Feminist rhetoric

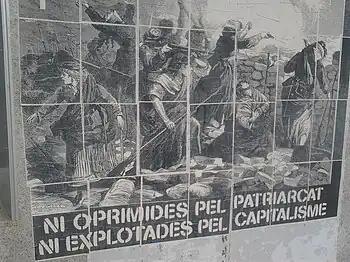
An example of visual feminist rhetoric: wallpaper (poster) protesting patriarchy and capitalism on the campus of Pompeu Fabra University in Barcelona, Spain.

Feminist rhetoric emphasizes the narratives of all demographics, including women and other marginalized groups, into the consideration or practice of rhetoric. Feminist rhetoric does not focus exclusively on the rhetoric of women or feminists but instead prioritizes the feminist principles of inclusivity, community, and equality over the classic, patriarchal model of persuasion that ultimately separates people from their own experience. Seen as the act of producing or the study of feminist discourses, feminist rhetoric emphasizes and supports the lived experiences and histories of all human beings in all manner of experiences. It also redefines traditional delivery sites to include non-traditional locations such as demonstrations, letter writing, and digital processes, and alternative practices such as rhetorical listening and productive silence. In her book "Rhetorical Feminism and This Thing Called Hope (2018)", Cheryl Glenn describes rhetorical feminism as "a set of tactics that multiplies rhetorical opportunities in terms of who counts as a rhetor, who can inhabit an audience, and what those audiences can do." Rhetorical feminism is a strategy that counters traditional forms of rhetoric, favoring dialogue over monologue and seeking to redefine the way audiences view rhetorical appeals.